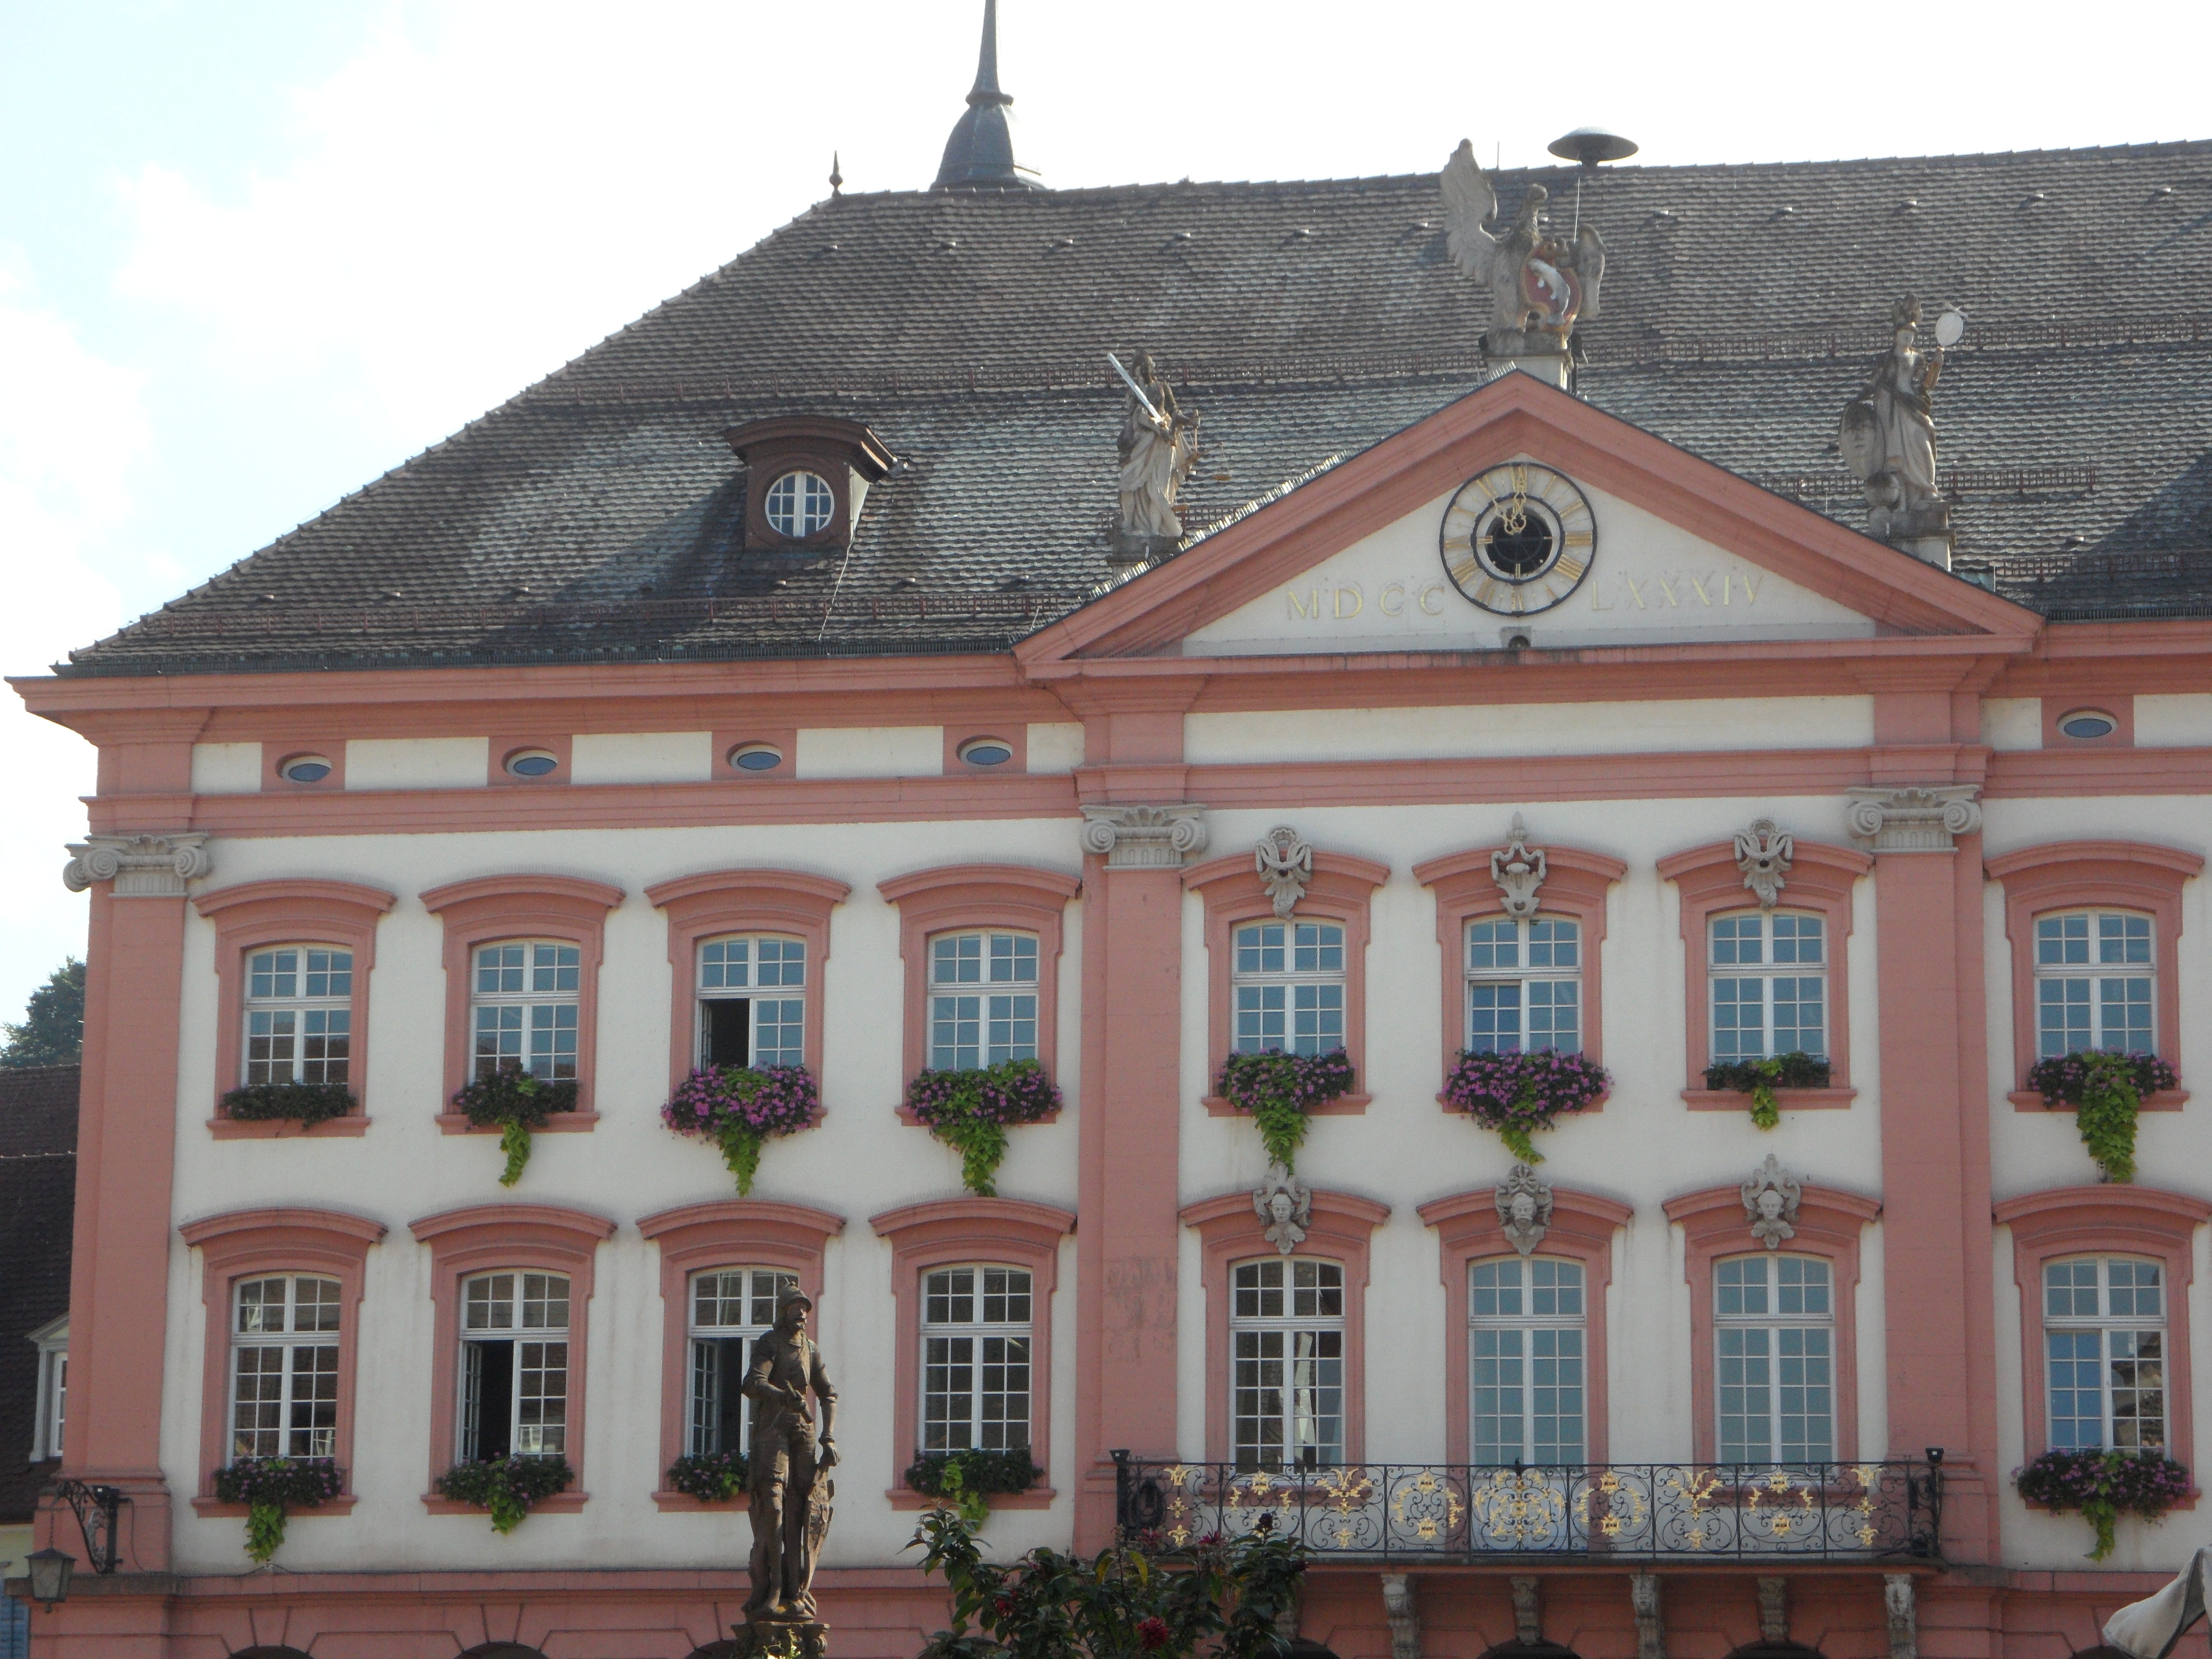
architecture, mansion, house, window, building, palace, home, facade, property, synagogue, tourist attraction, estate, gengenbach, town hall, manor house, historic old town, classical architecture